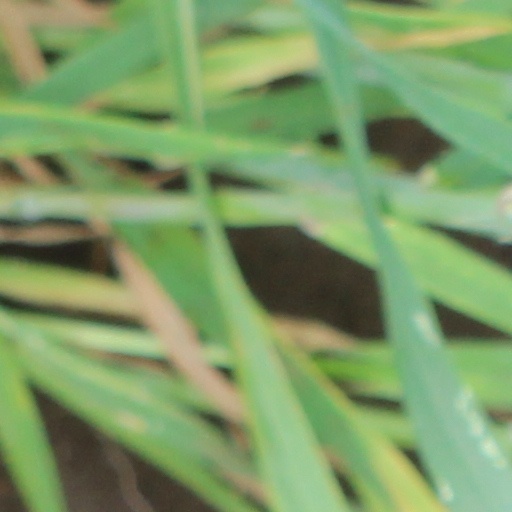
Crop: wheat